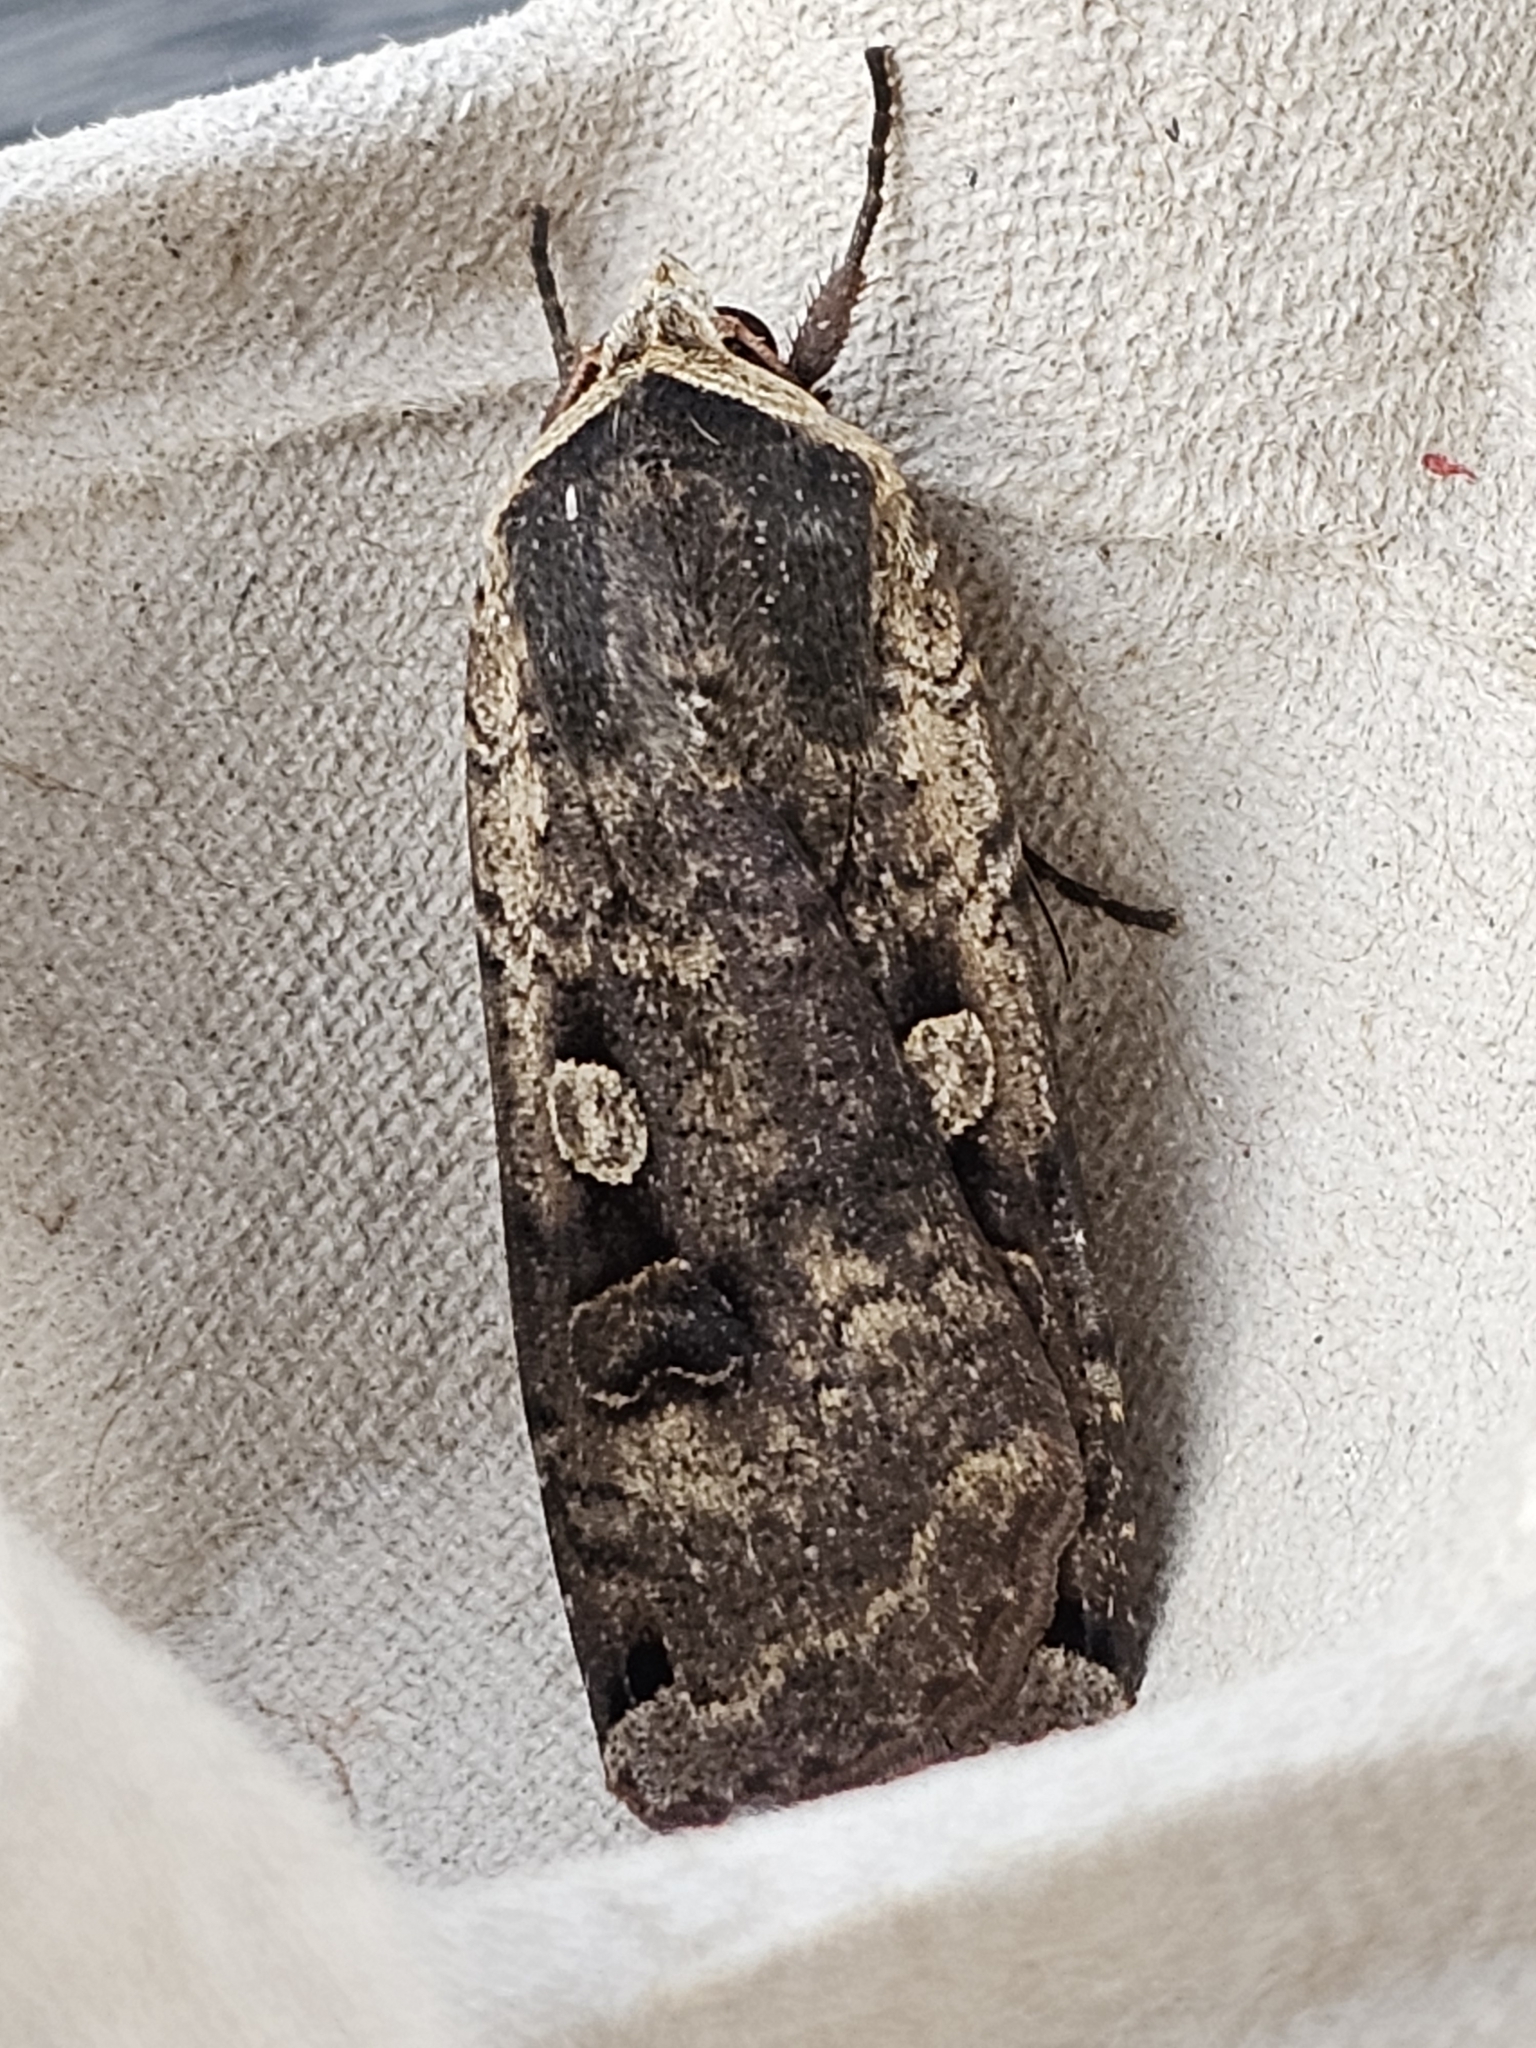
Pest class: cutworms